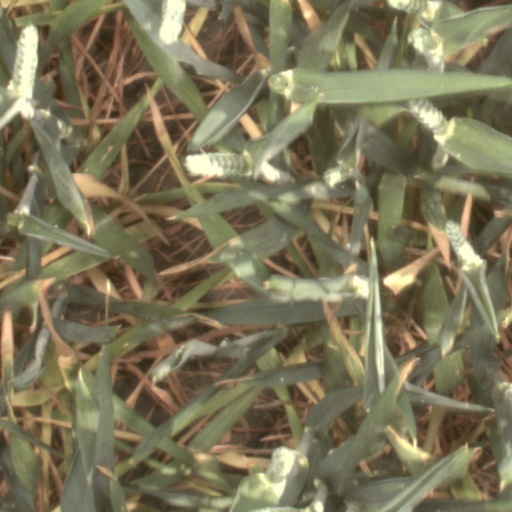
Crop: wheat